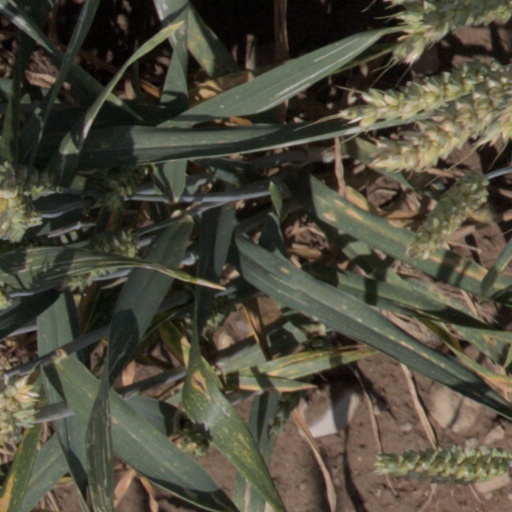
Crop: wheat